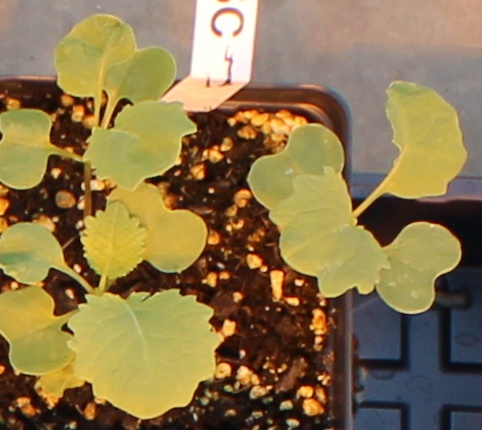
Label: Canola